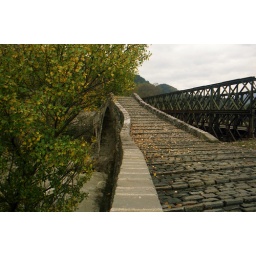
It is a double-arched stone bridge built around 1747 and connects the two ends of Sarantaporos river.